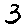
Label: 3